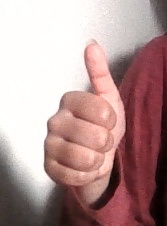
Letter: aleff